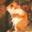
Label: hamster